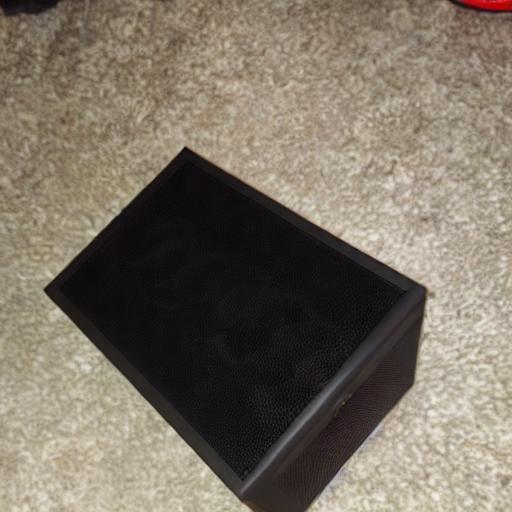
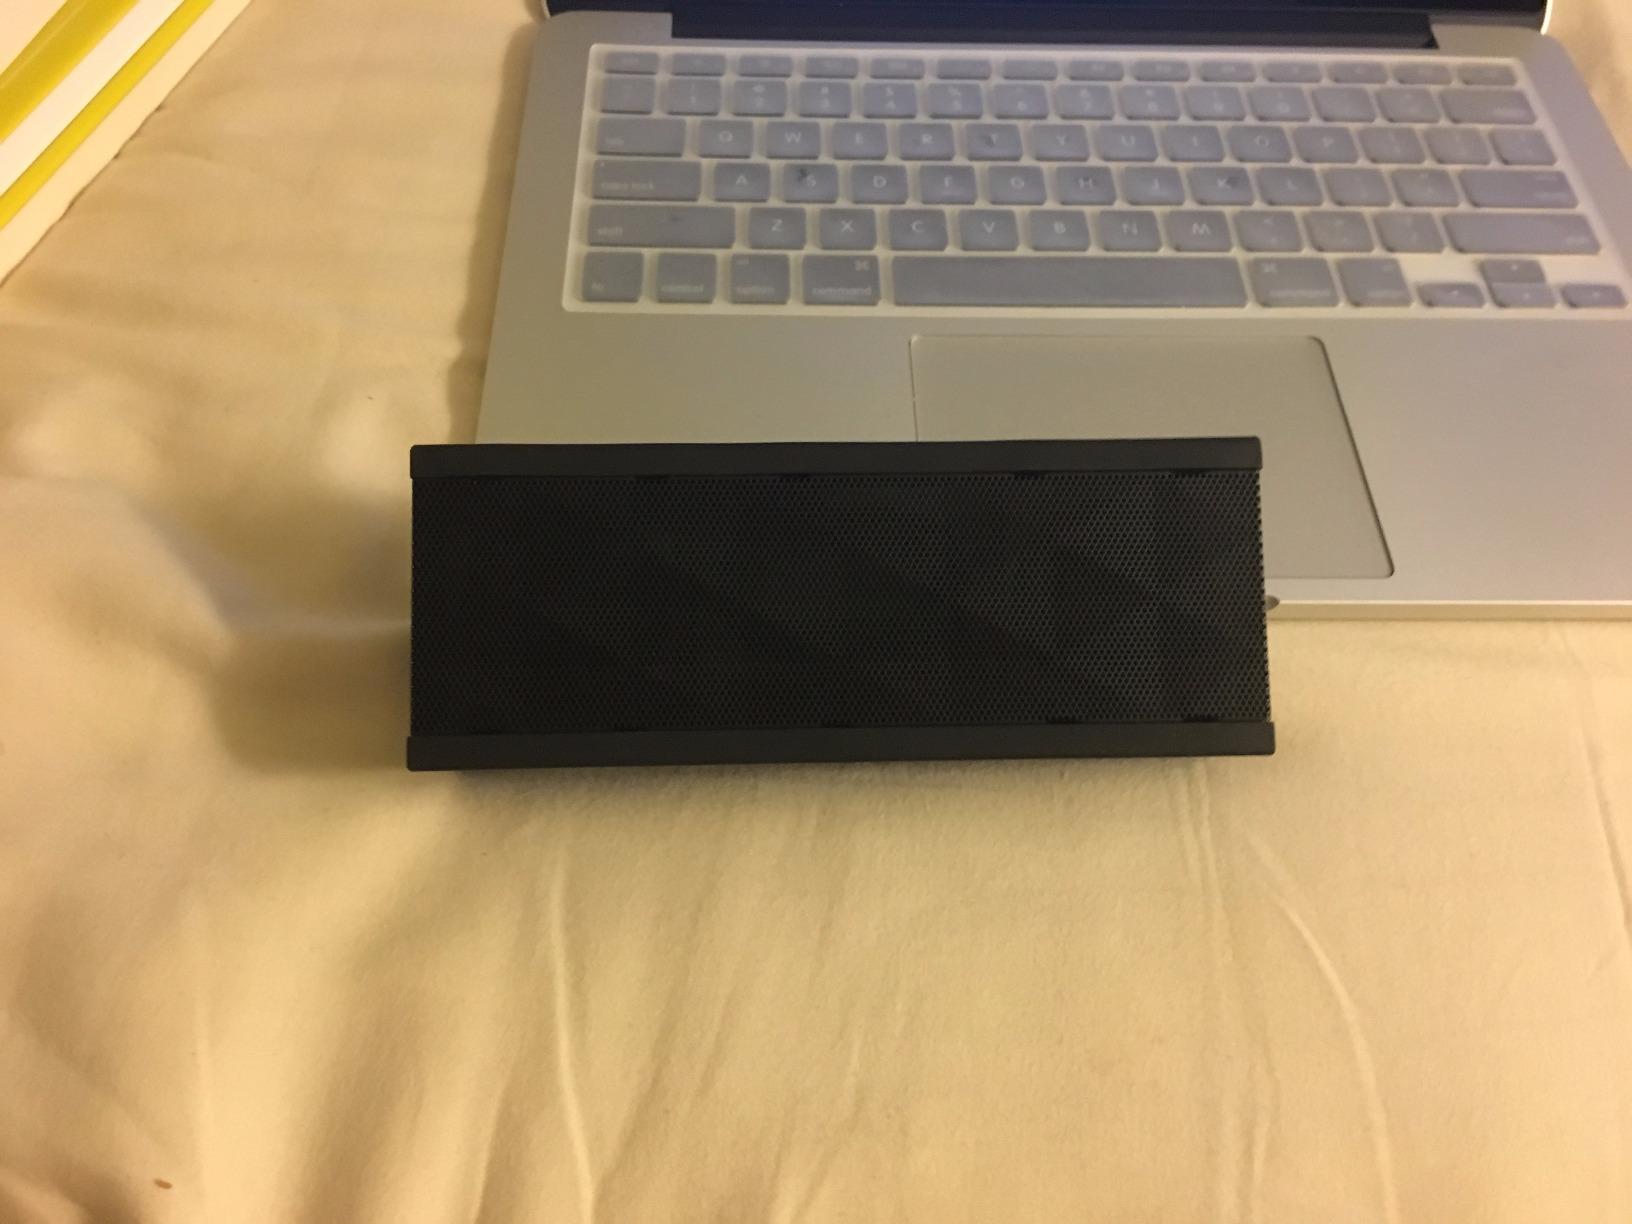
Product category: speaker
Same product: no